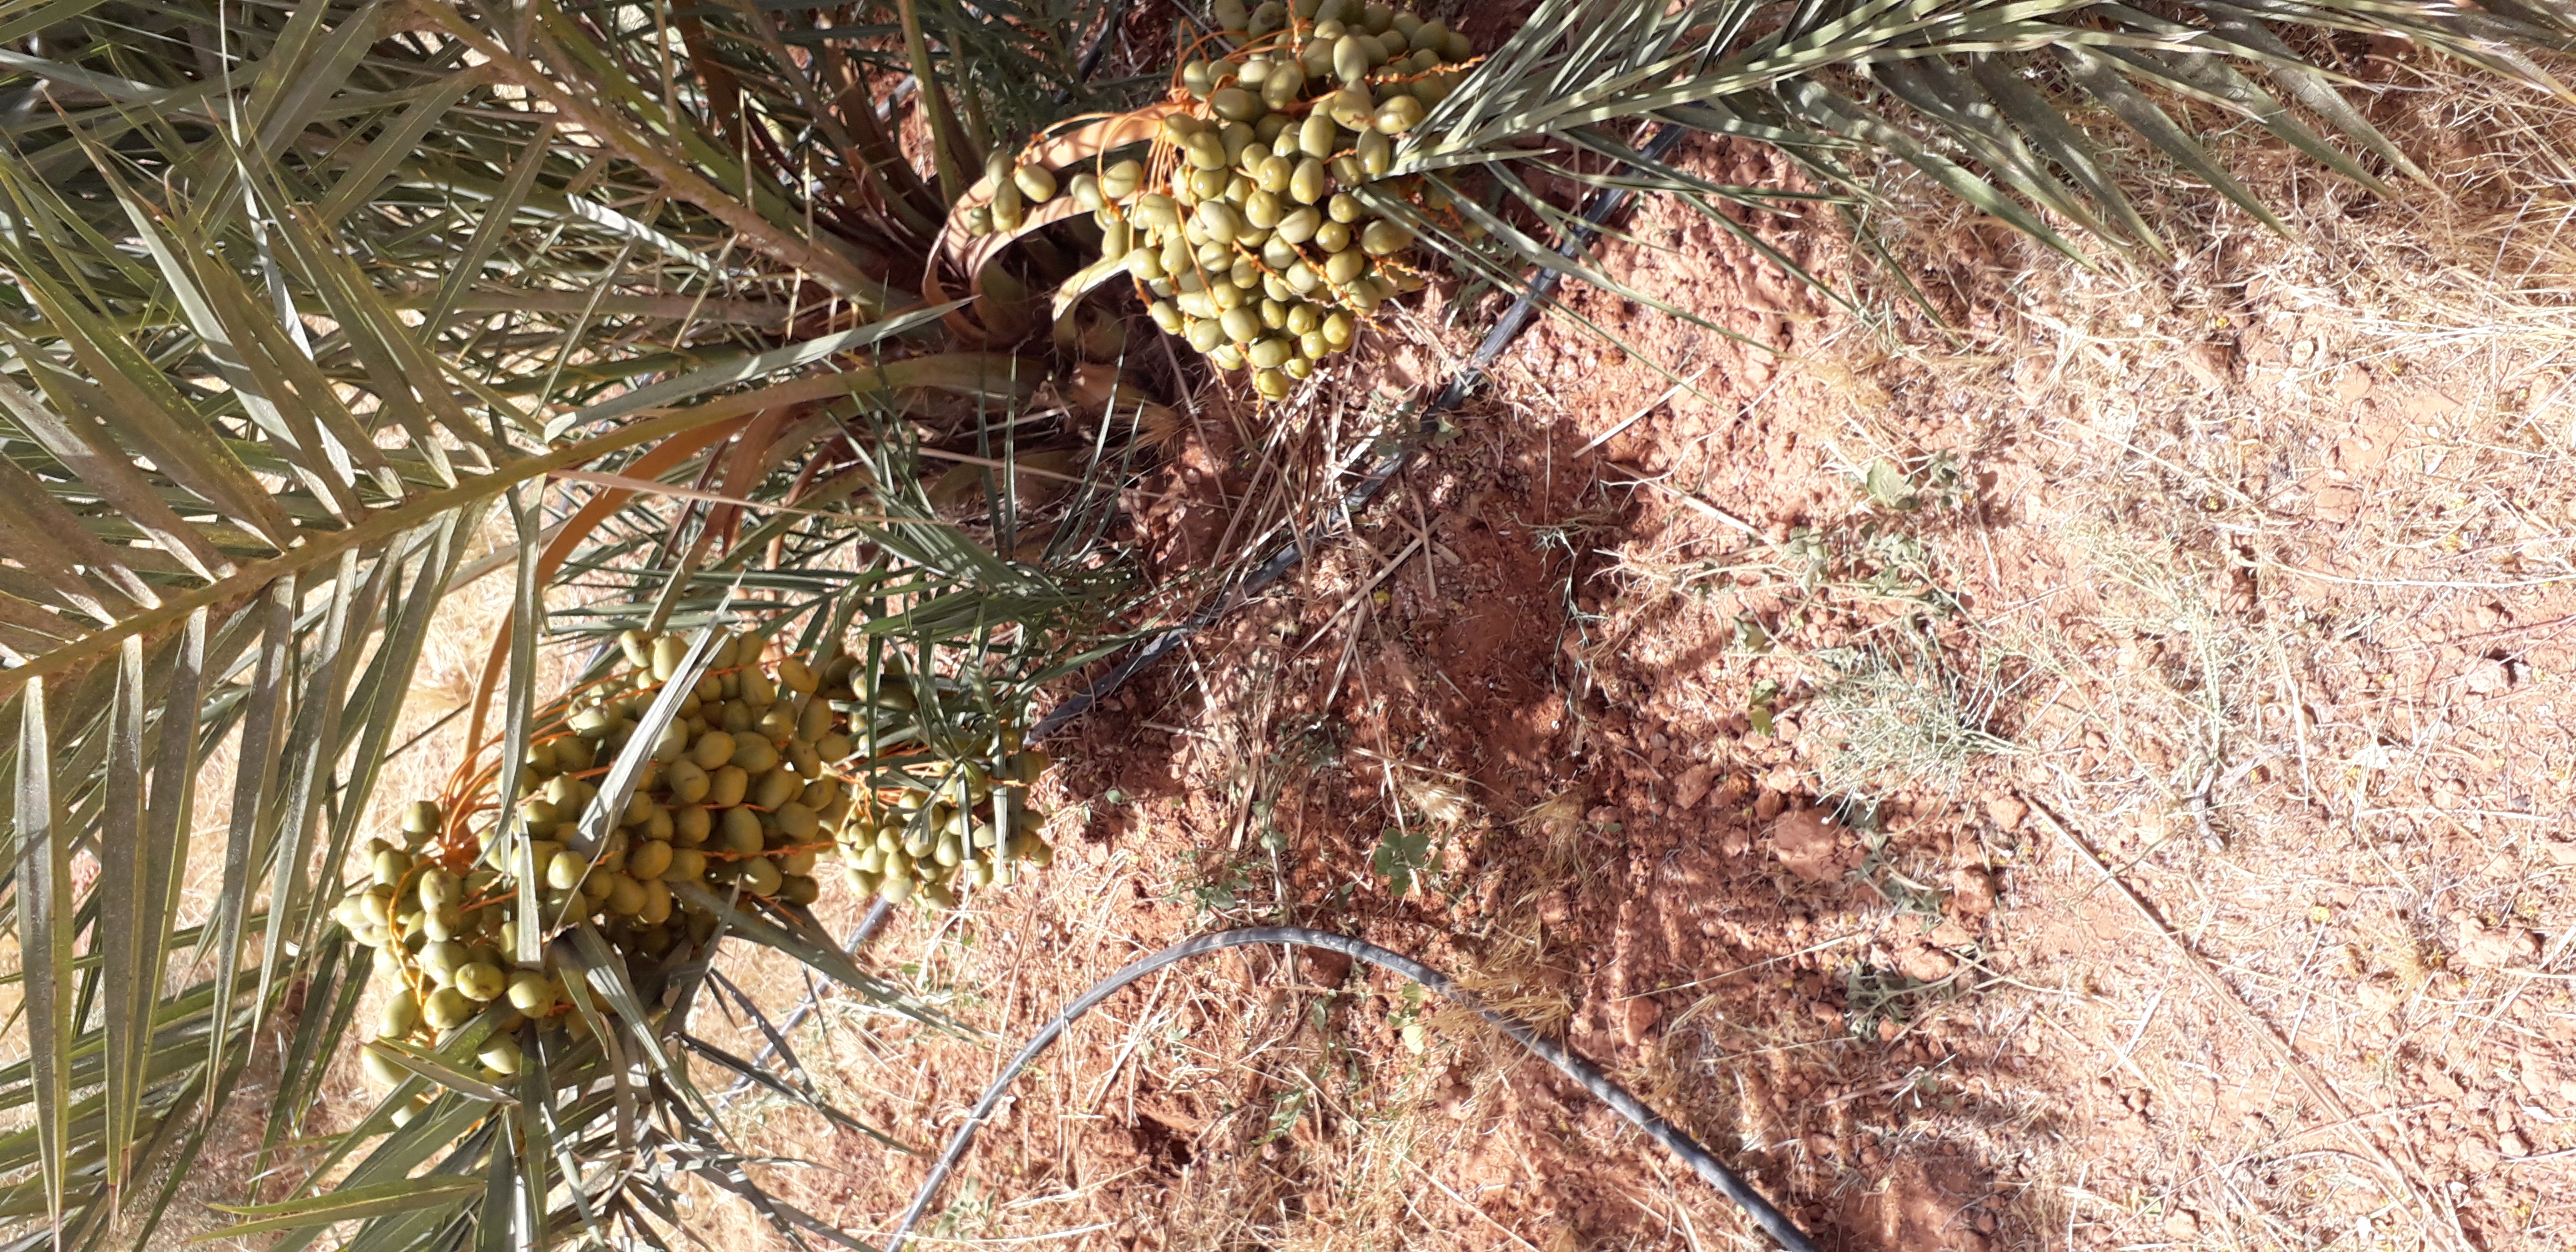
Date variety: Boufagous